James Robert Ford

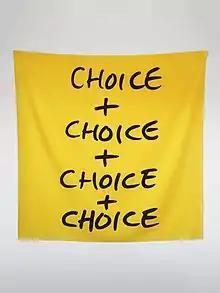
Ford's Sum of Choices, 2016, dye sublimated satin,

Ford works with looped short films, found object assemblage, text statements and minimalist mark making.